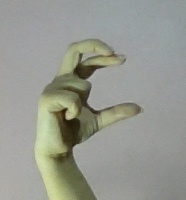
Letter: thal